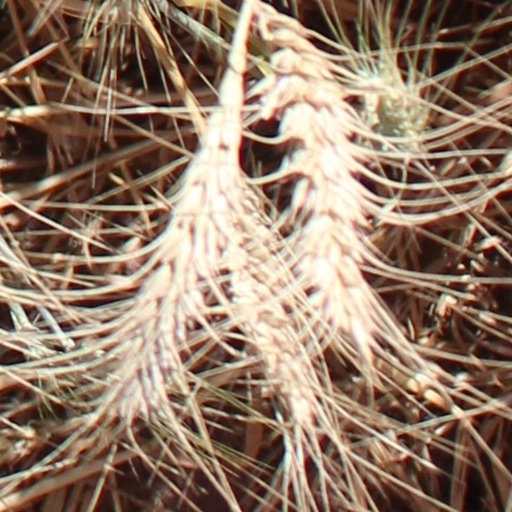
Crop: wheat